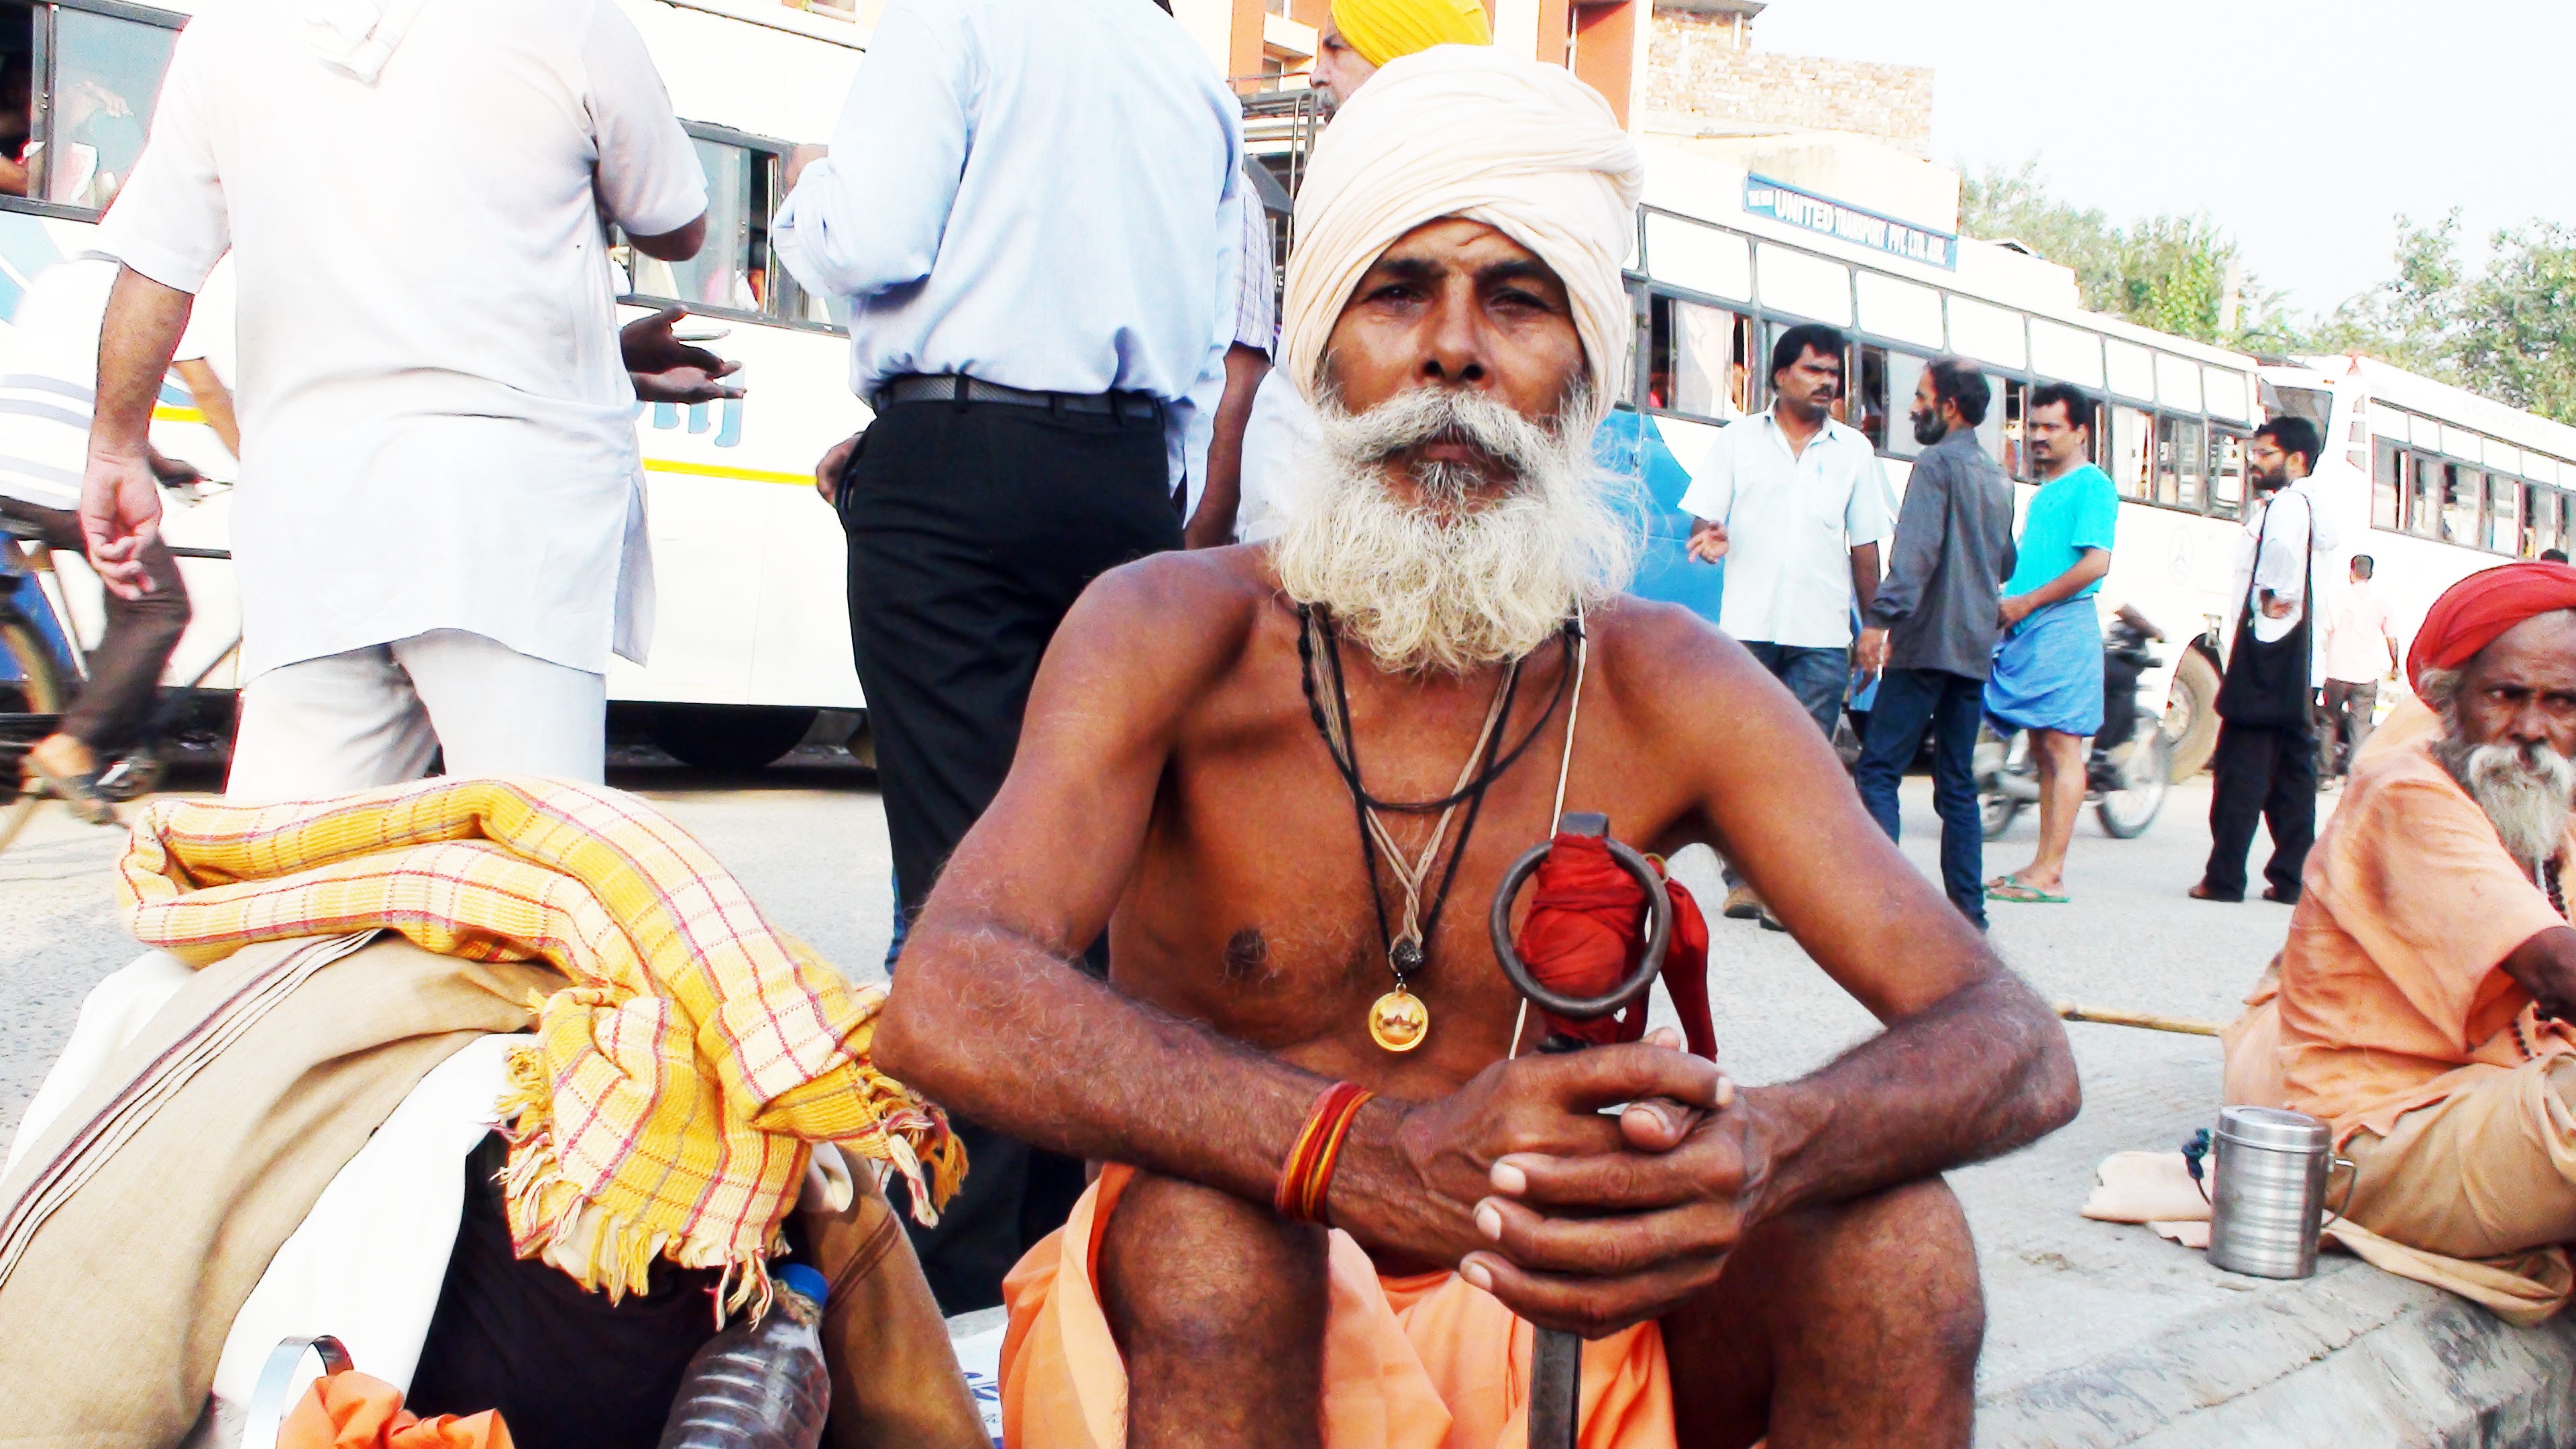
people, festival, india, indian, sadhu, holy man, indian street